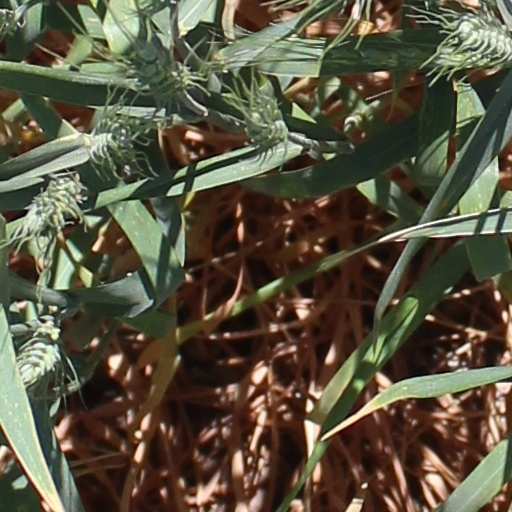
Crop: wheat